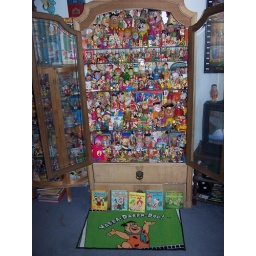
i just added my new bedrock city water buffleo mug 1974 in the cabinate awesome